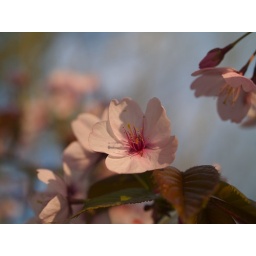
Small blossoms on a fruit tree which I found in a church cemetary in Whelford, Gloucestershire